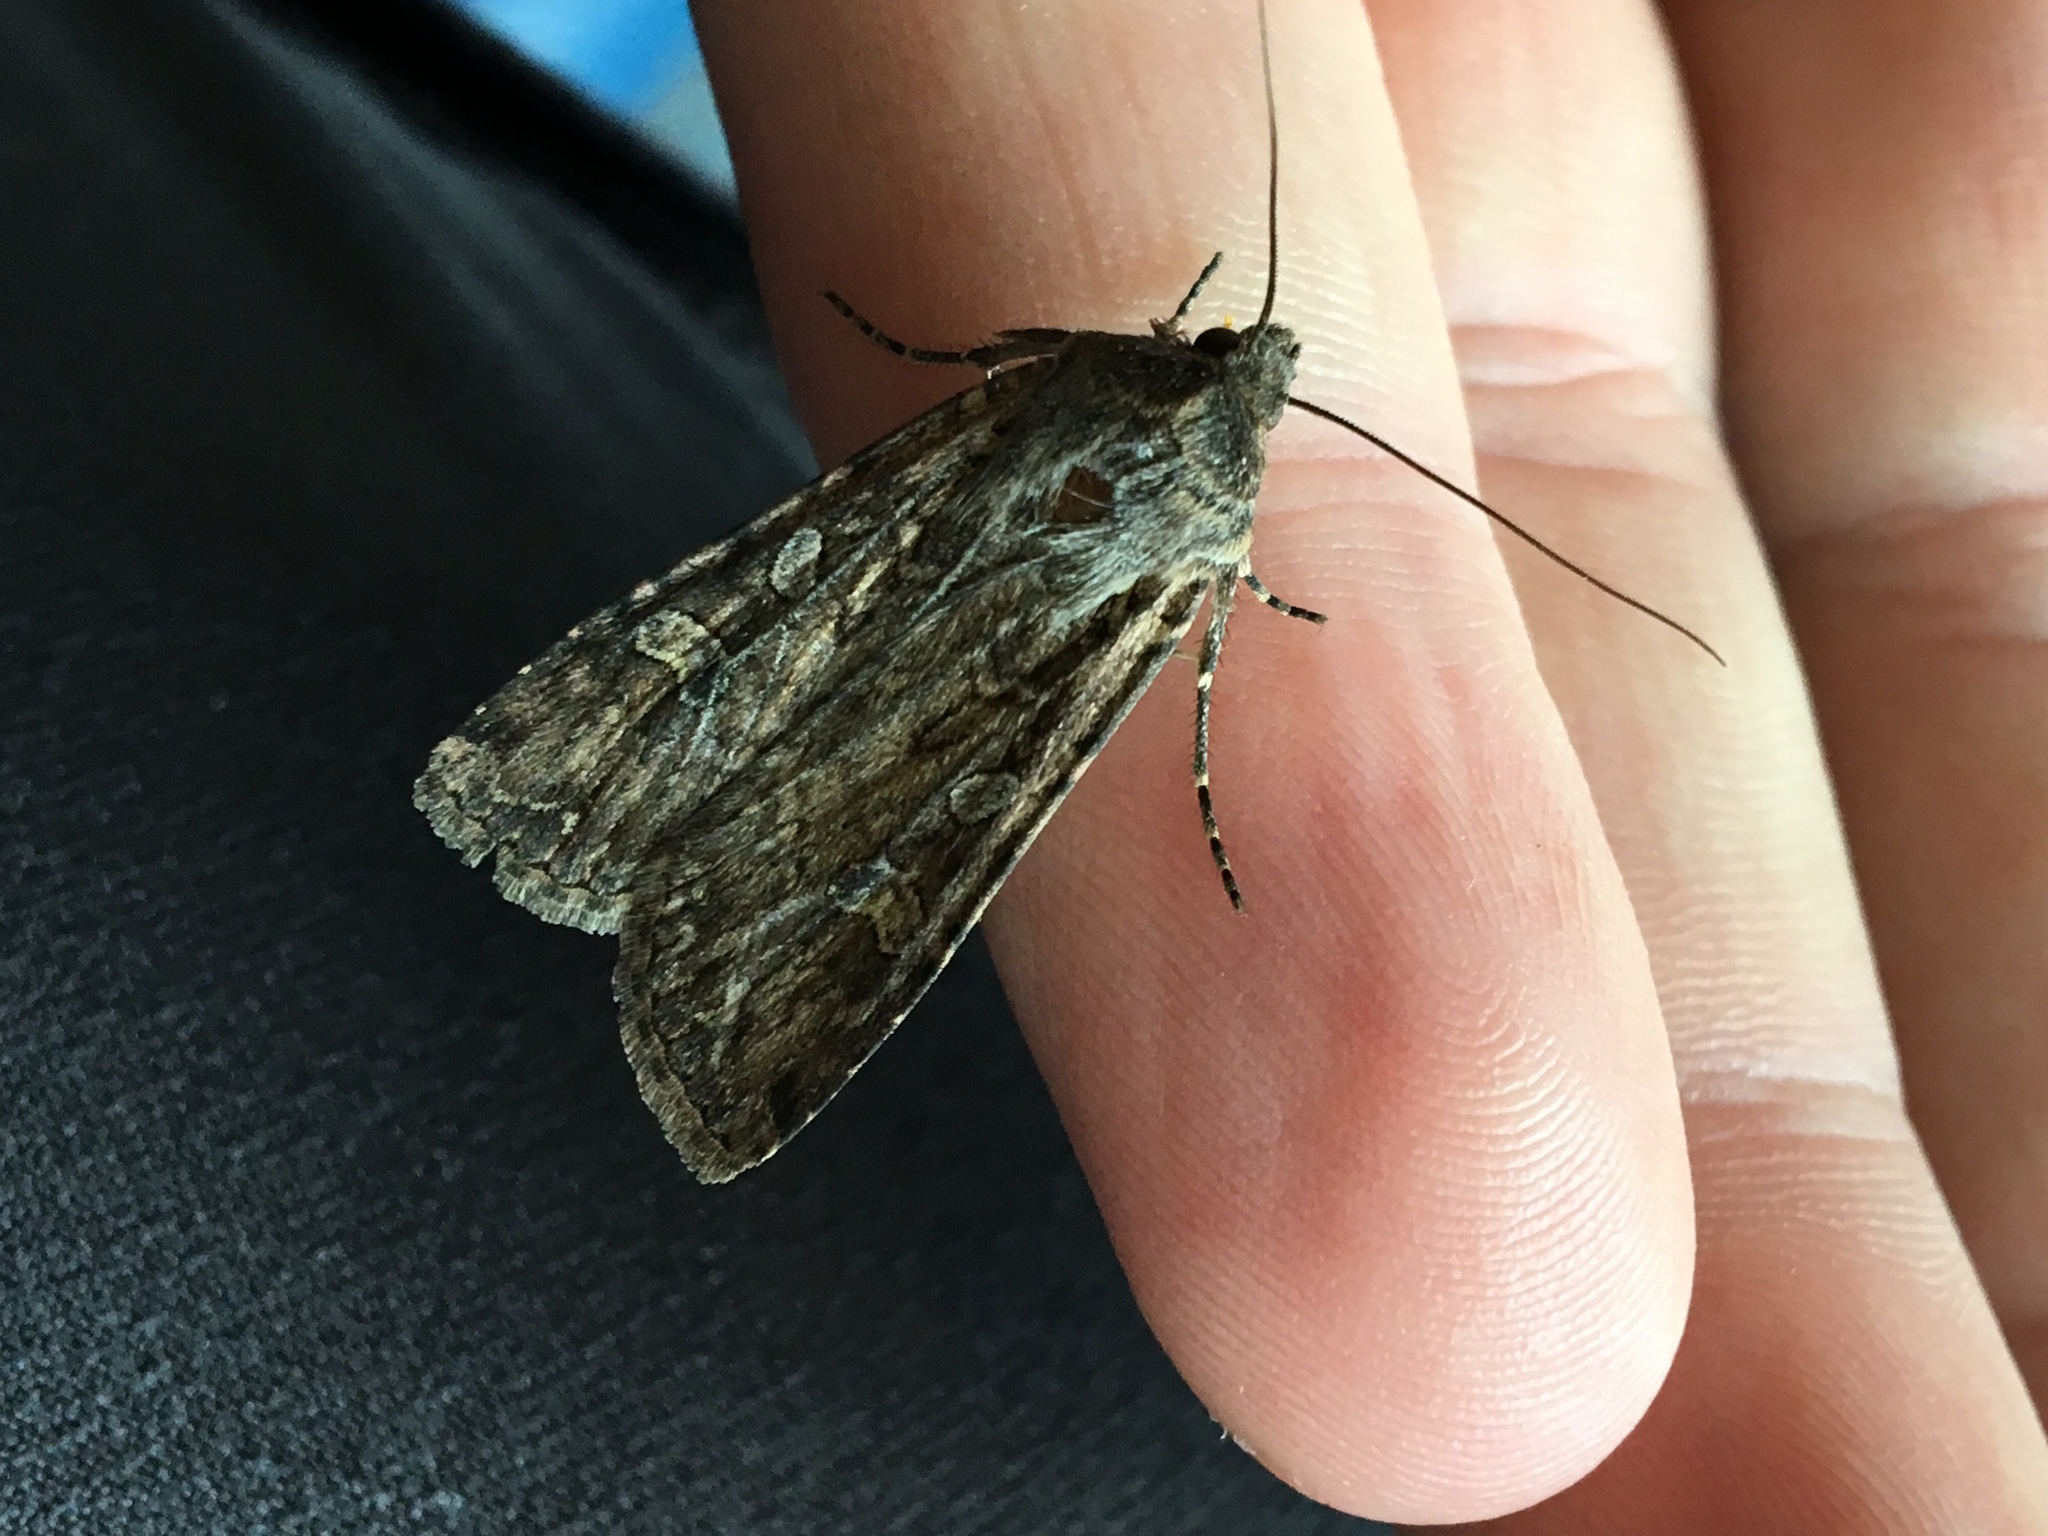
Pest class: cutworms